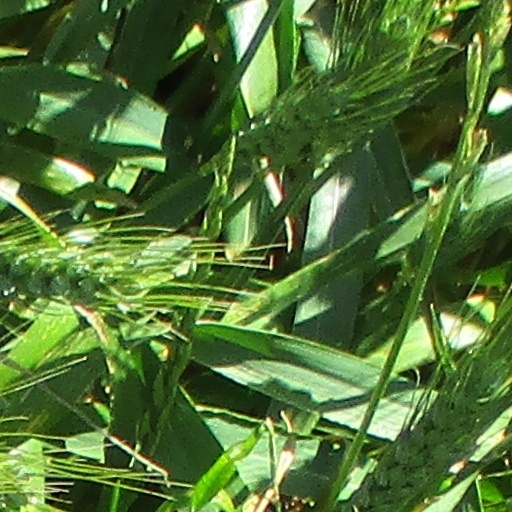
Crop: wheat